Valentine tank

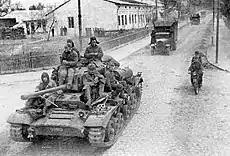
Soviet Valentine Mk IX during the Dnieper Offensive, 1943

Soviet Supreme Command asked for its production until the end of the war. In August 1945, as part of the Soviet invasion of Manchuria, the 267th Tank Regiment (40 Valentine III and IX) of the 59th Cavalry Division Red Army, together with the 65th T-34-85 43rd Tank Brigade, passed from Eastern Gobi across the mountains Greater Khingan to Kalgan in China.